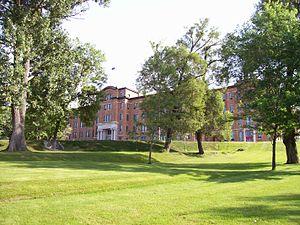
Vue du Cégep de Chicoutimi, QUébec, Canada. Entrée de l'ancien séminaire.
Le Séminaire est une école secondaire privée québécoise de Chicoutimi située à Saguenay, au Saguenay–Lac-Saint-Jean. Elle offre les cinq niveaux du secondaire, une école primaire trilingue qui se nomme: l'École Vision et une autre école primaire nommée L’ÉcoleAction qui est venue s’installer dans l'année scolaire 2018-2019. Par association avec le ministère de l'Éducation, du Loisir et du Sport du Québec, au bout des cinq années d'études, le séminaire est habilité à décerner le diplôme d'études secondaires à ses étudiants. Dans cette école du secteur Saguenay, il y a multiple choix de sports, basket, danse, musique, baseball, équitation, ski, chant, poterie, avocat, docteur, en fait c’est des concentrations.
Le Cégep de Chicoutimi est un établissement d'éducation postsecondaire de la province de Québec, au Canada. Il est situé dans l'arrondissement Chicoutimi de la ville de Saguenay. Il est un des quatre cégeps dans la région du Saguenay-Lac-Saint-Jean.